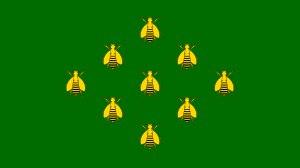
Cette page recense les lieux où se déroule l'action de La Roue du temps, saga de fantasy créée par l'écrivain américain Robert Jordan.